Fishing in Cornwall

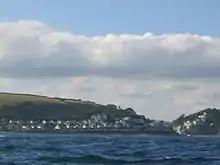
View towards Looe, taken on a boat trip, near Looe Island

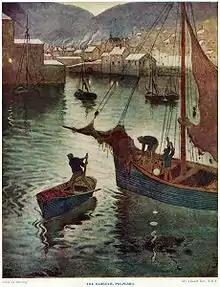
"The Harbour, Polperro" by Edward Frederick Ertz

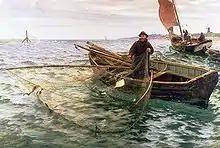
"The Fisherman", an 1888 painting by Charles Napier Hemy

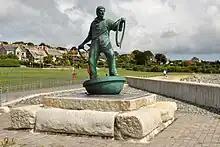
A statue of a Cornish fisherman at Newlyn

Fowey has thrived as a port for hundreds of years, initially as a trading and naval town, then as the centre for china clay exports. Today Fowey is busy with trawlers and yachts.